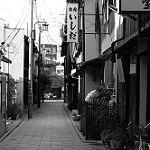
Label: B & W